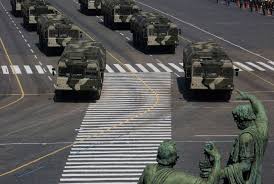
Label: Iskander